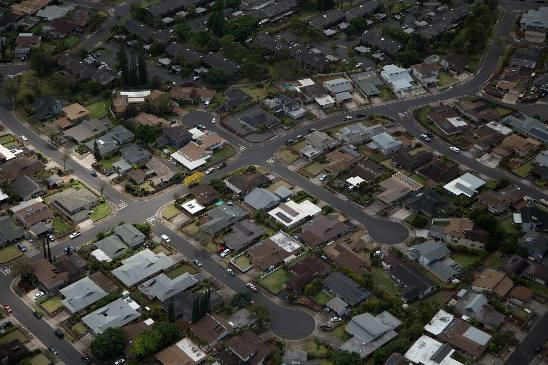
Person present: No